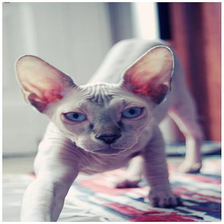
Species: cat
Breed: Sphynx